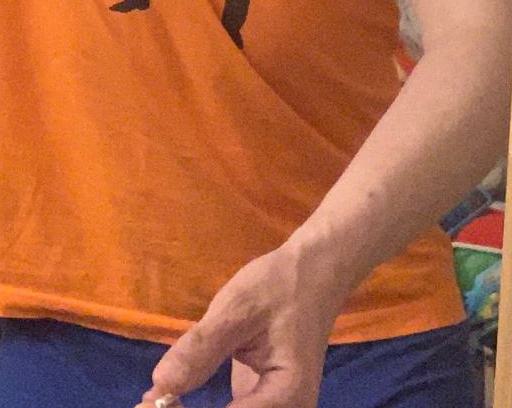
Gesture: no_gesture